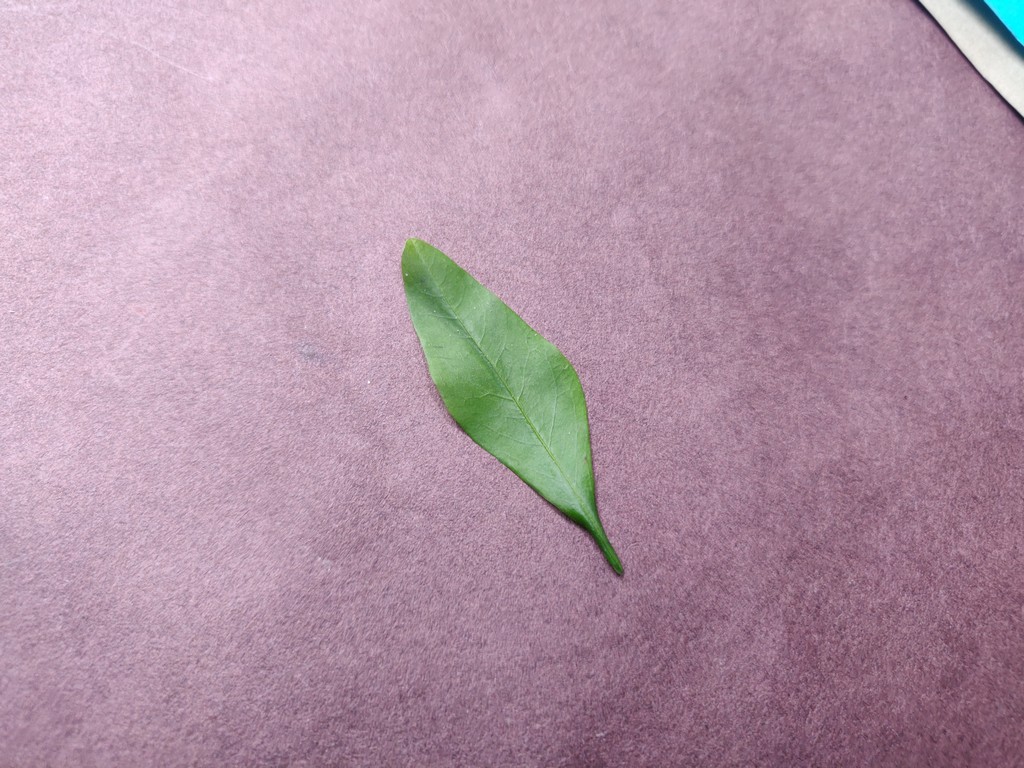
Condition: Healthy
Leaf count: single
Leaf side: front